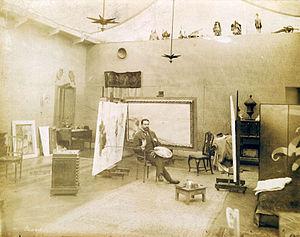
Julius LeBlanc Stewart né le 6 septembre 1855 à Philadelphie et mort le 4 janvier 1919 à Paris est un peintre américain.